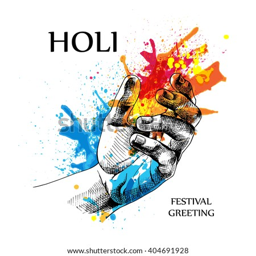
poster with image of the hands in colors .